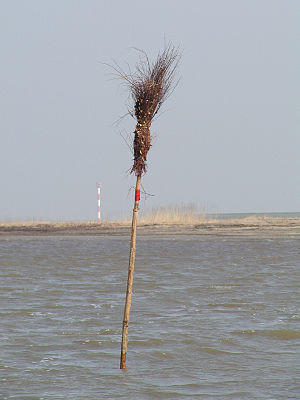
Kost (redskab)
Søkost i Elben
En kost er et redskab, som benyttes til rengøring. Brugen af en kost kaldes fejning. Kosten består af en samling stive fibre, som ofte er bundet fast på et kosteskaft eller fæstet i et bundstykke, som er fastgjort til skaftet.